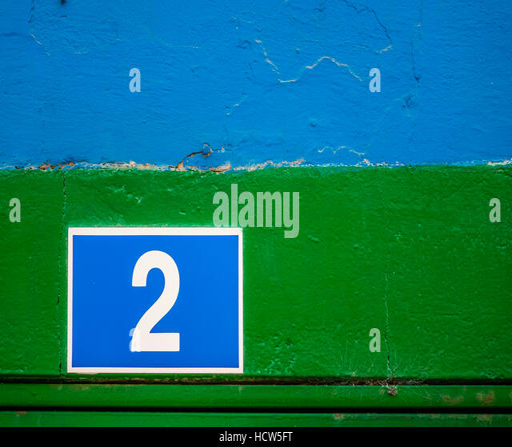
plaque with the number on a wall of a home